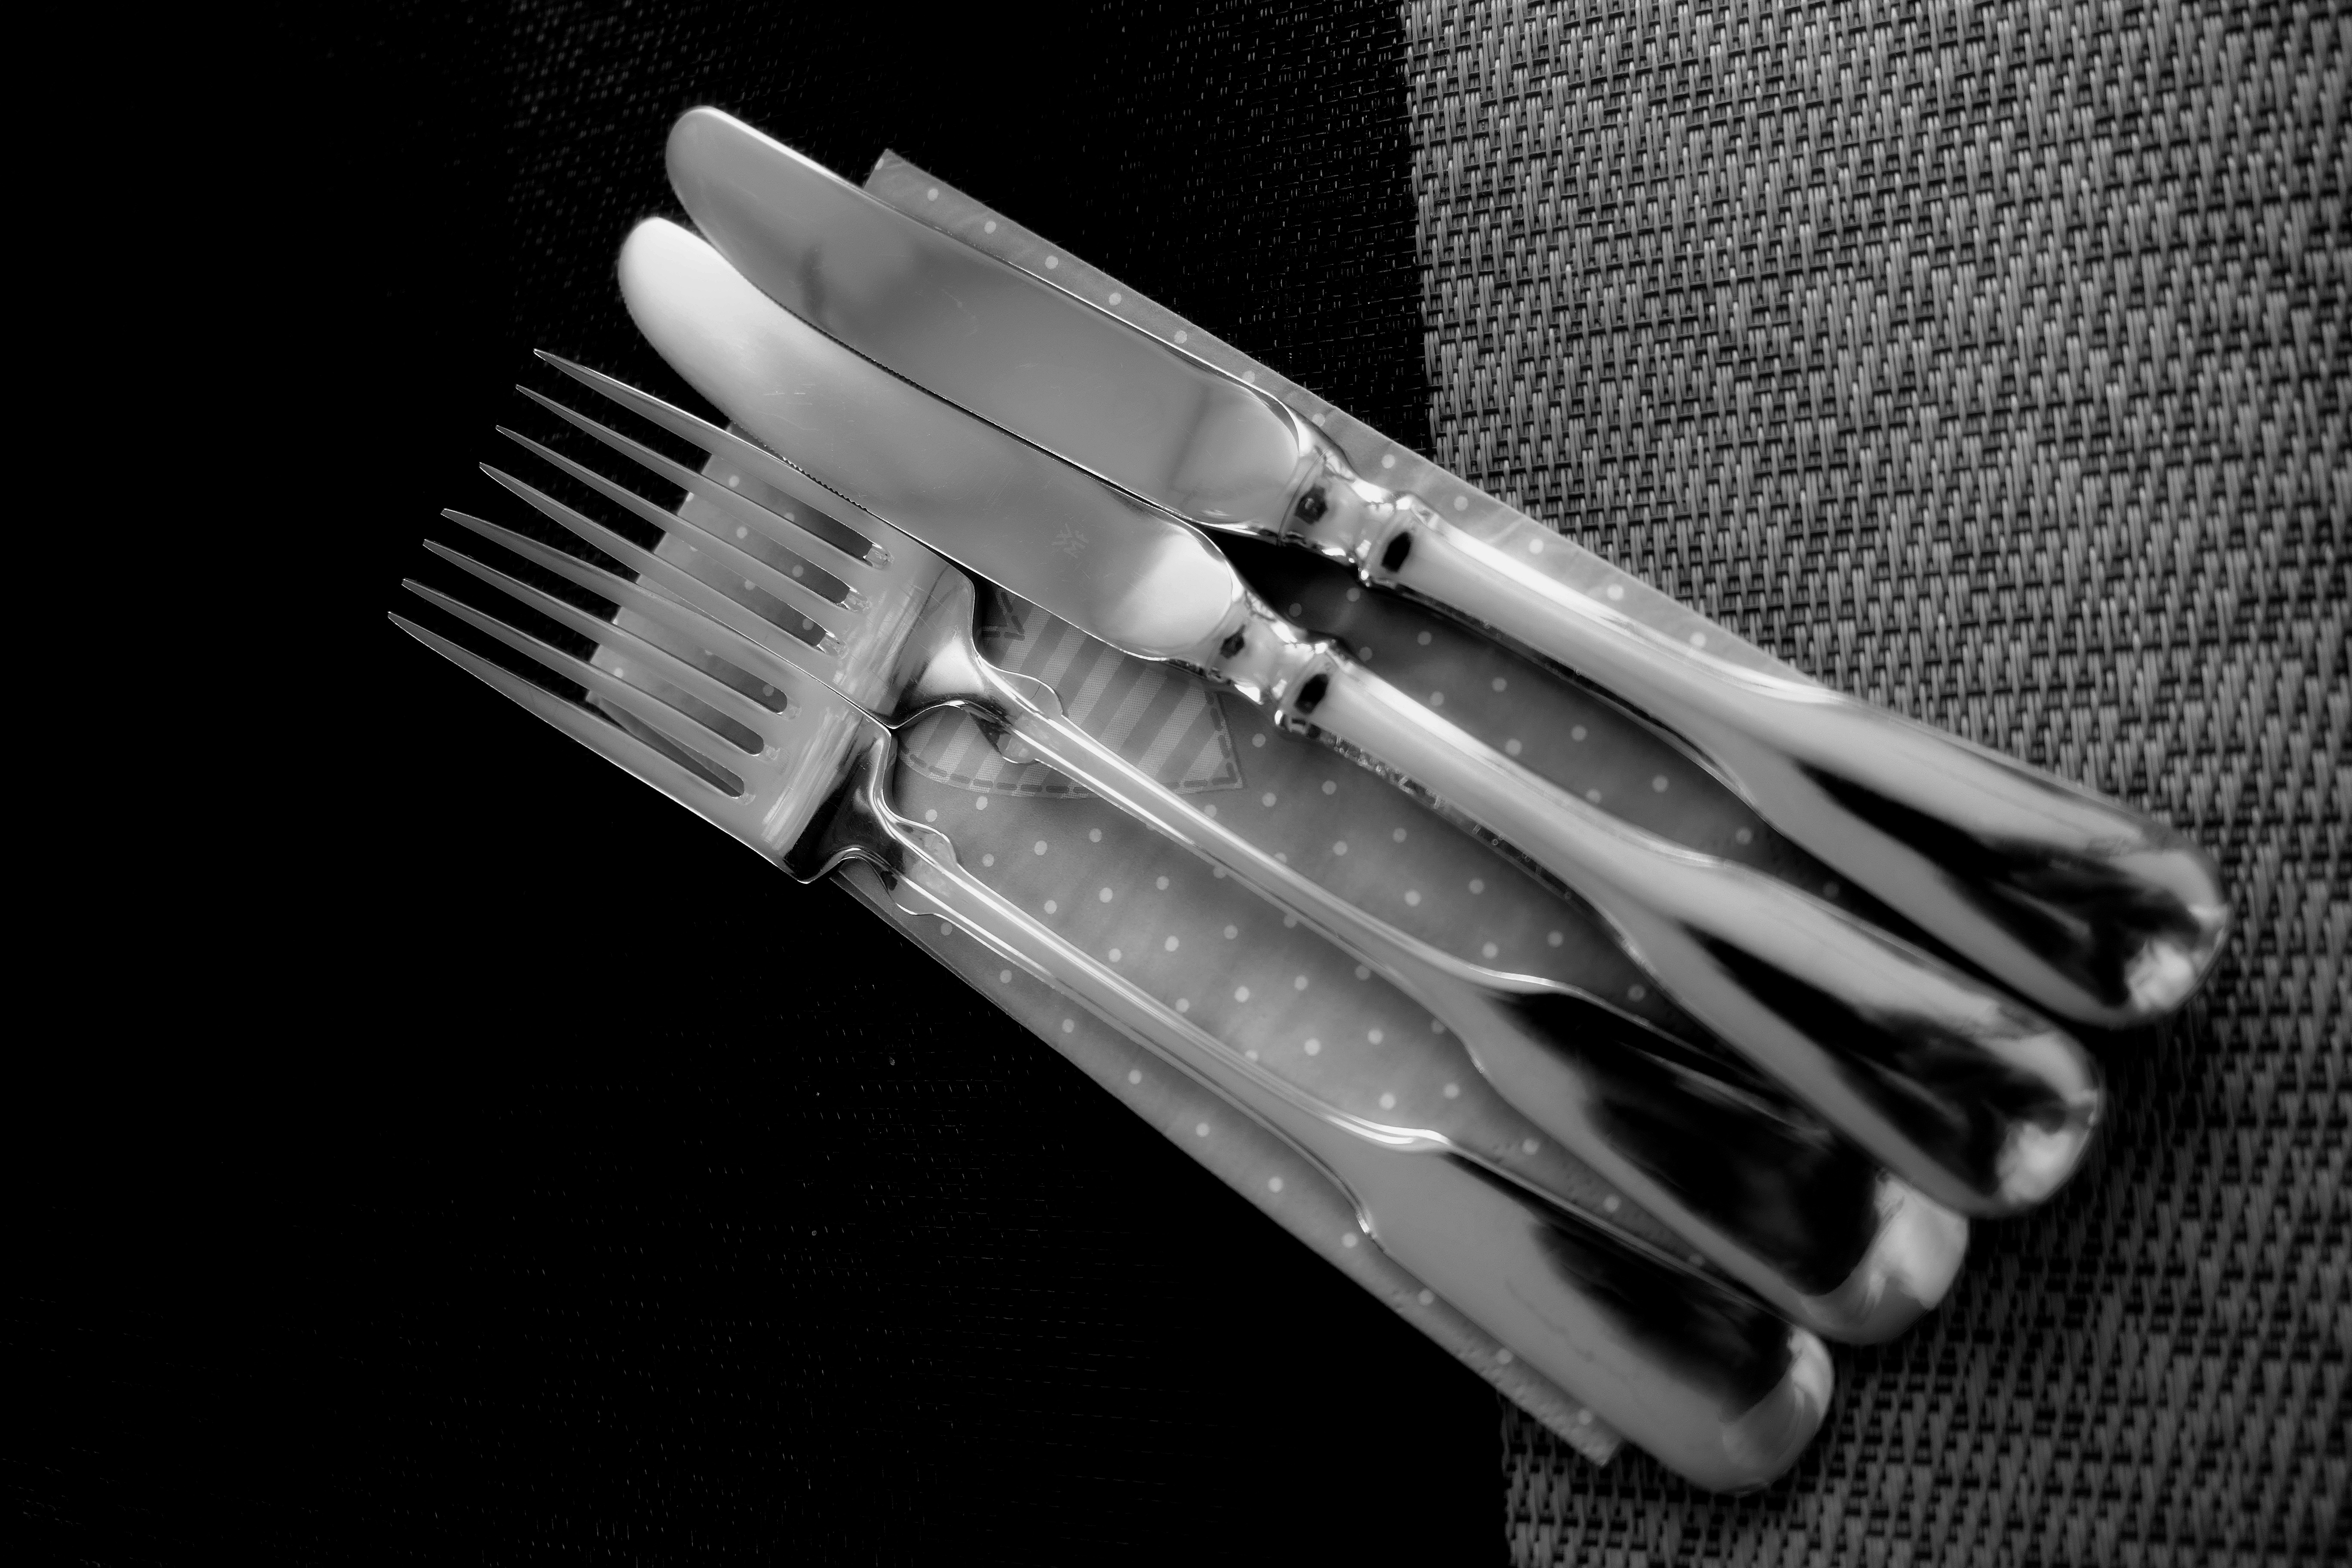
hand, fork, cutlery, wing, black and white, white, finger, metal, black, monochrome, knife, gloss, tine, monochrome photography